Mishpatim

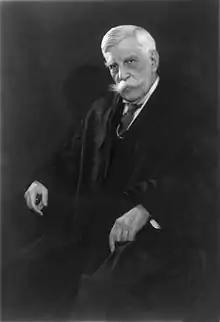
Holmes

David Wright argued that the Covenant Code of Exodus 20:23–23:19 was directly, primarily, and throughout dependent upon the Laws of Hammurabi.